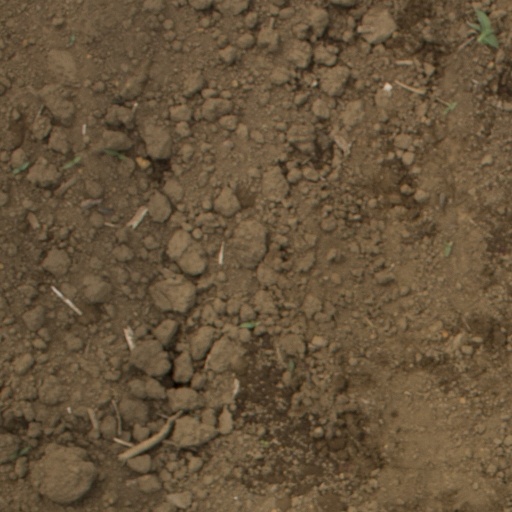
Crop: Jerusalem artichoke